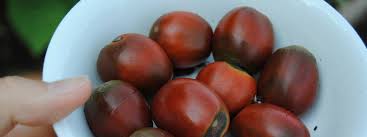
Waste category: biological